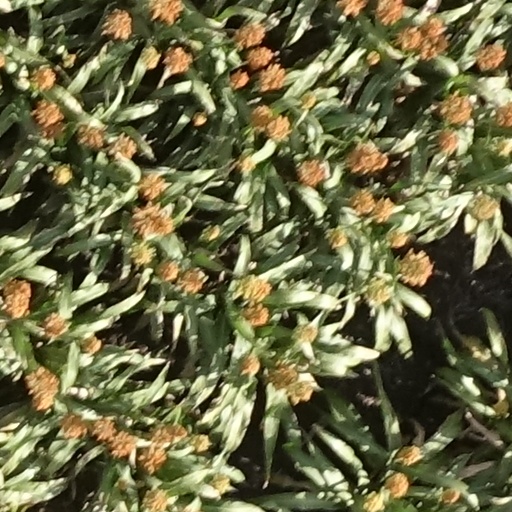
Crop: sorghum